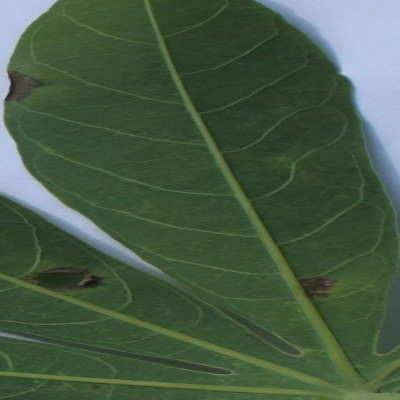
Crop: Cassava
Condition: bacterial blight